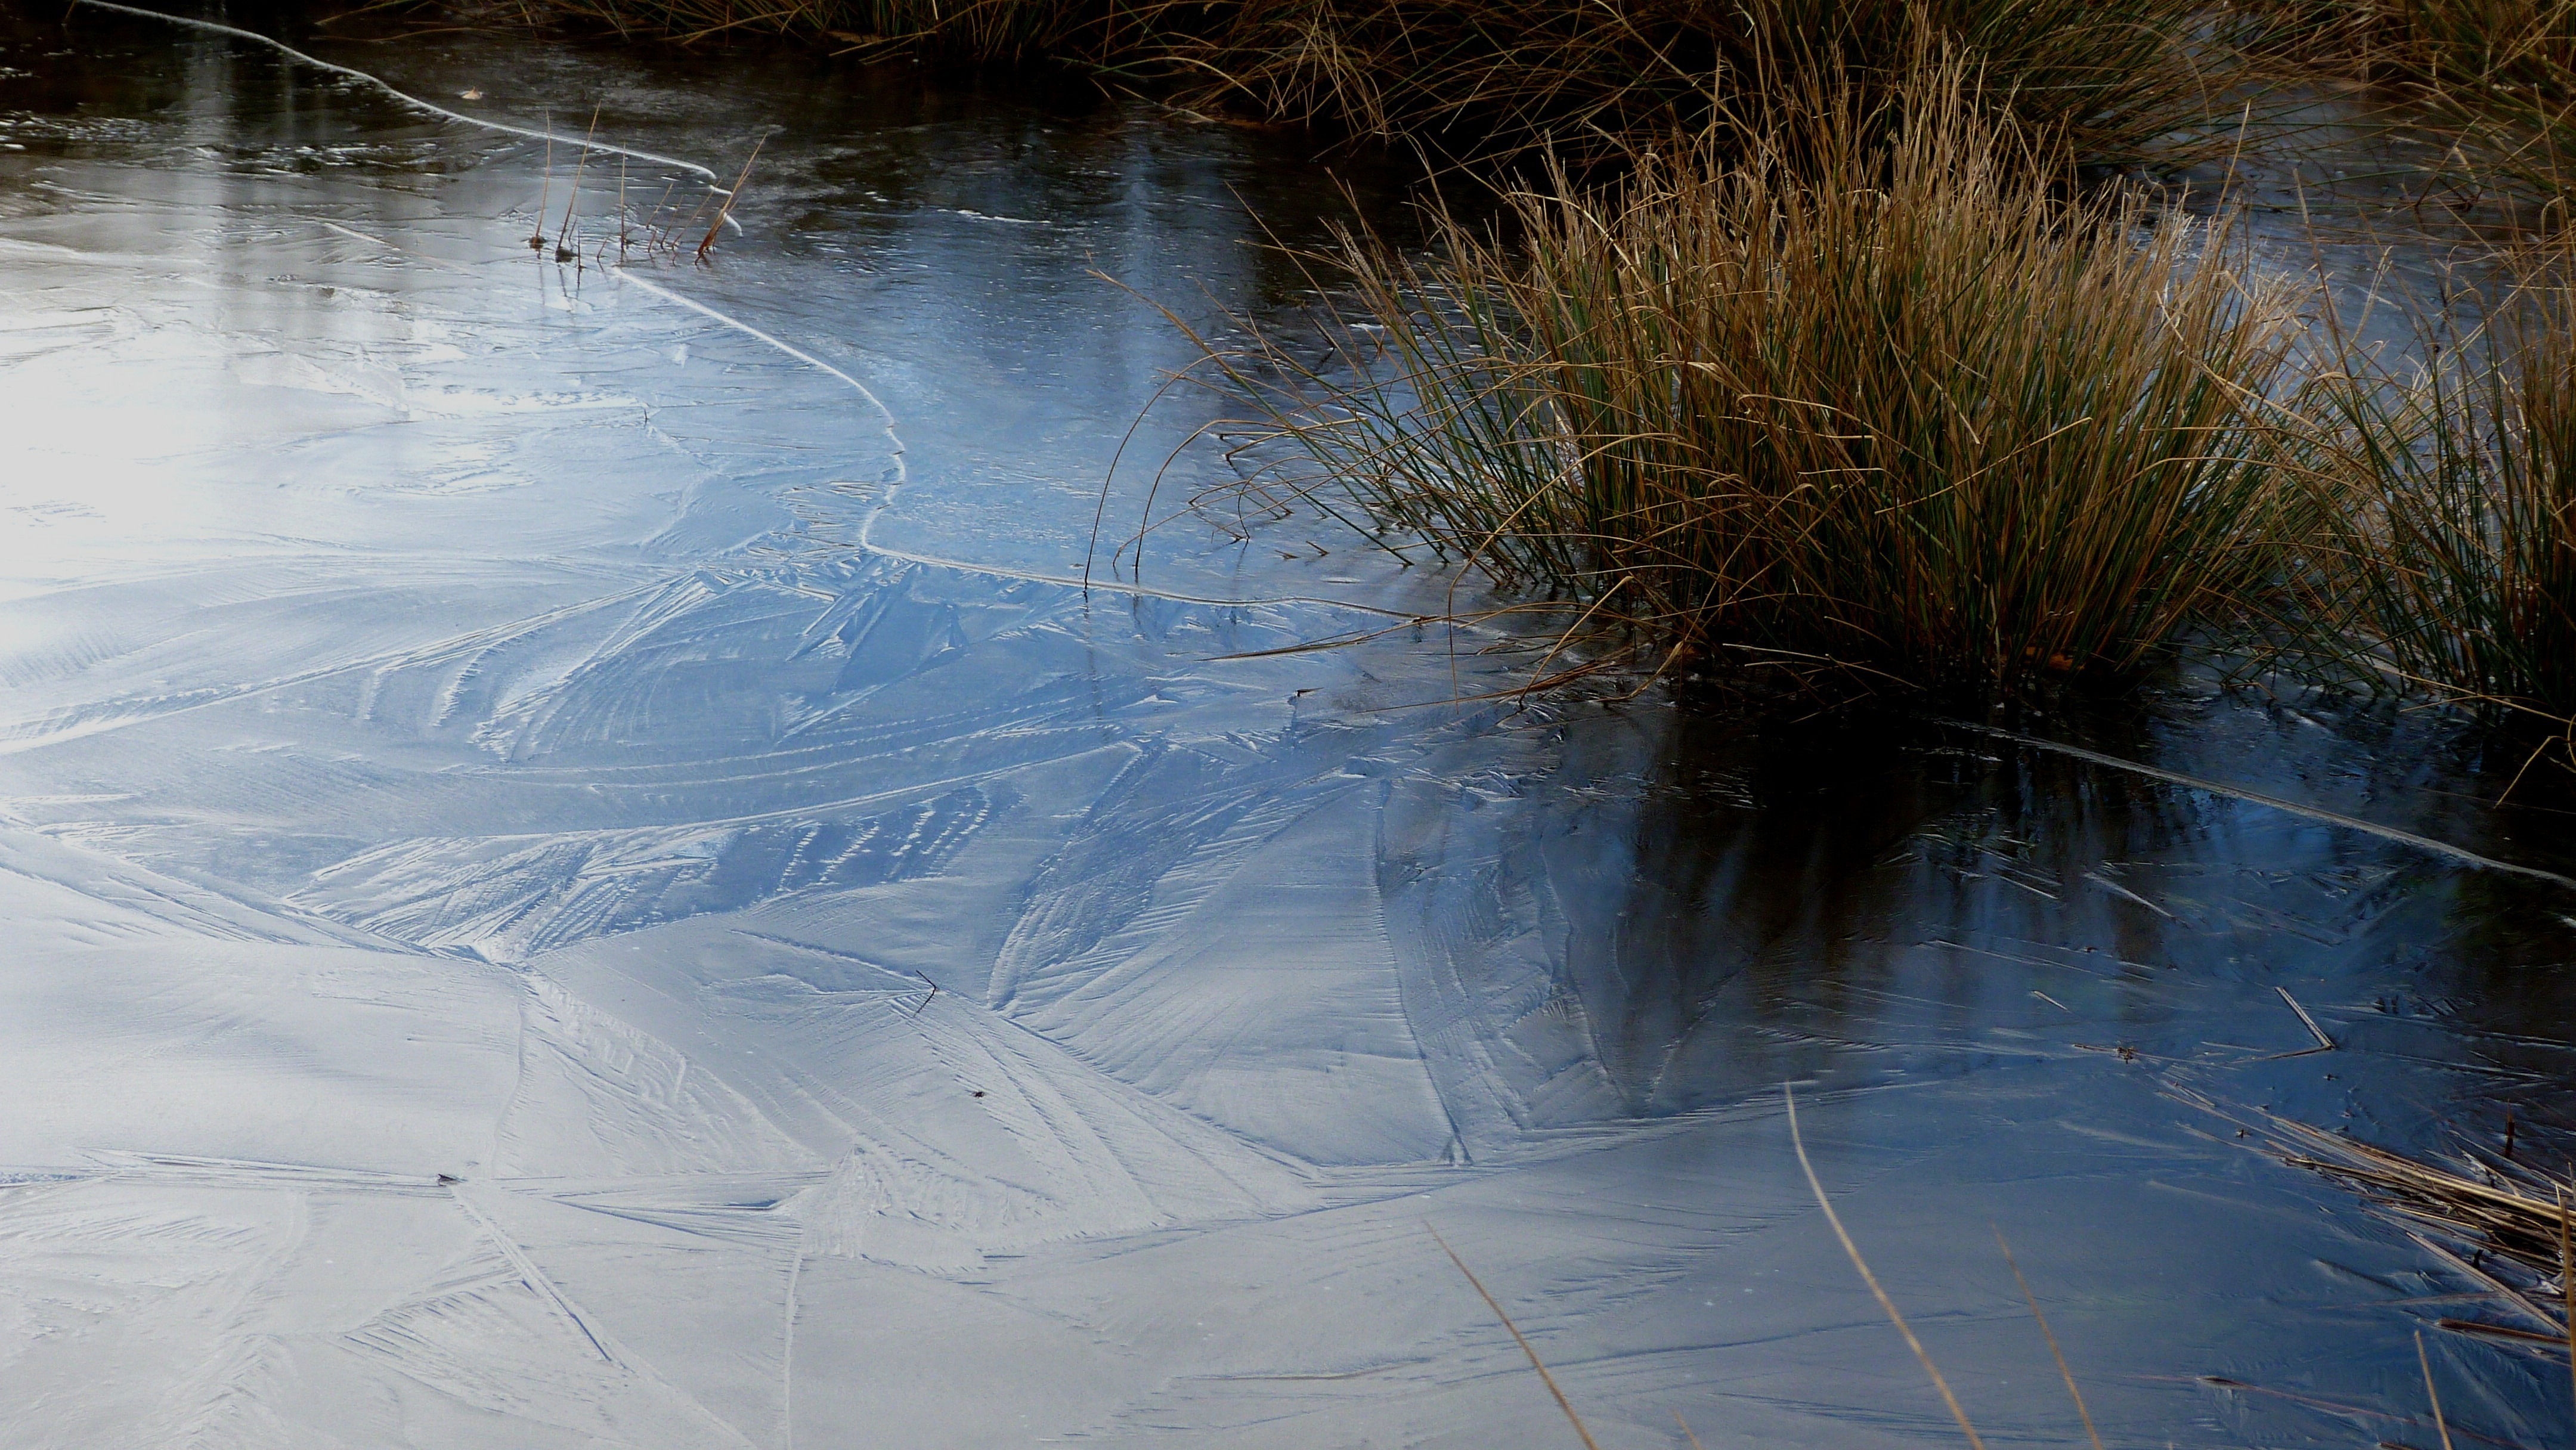
water, nature, snow, winter, light, sunlight, morning, wave, frost, ice, reflection, weather, season, landscapes, habitat, freezing, ice formation, natural environment, atmospheric phenomenon